Abuli fortress

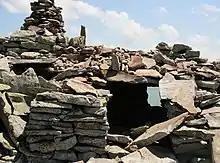
Abuli megalithic fortress

The Abuli fortress, locally known also as Korogli (ultimately from Turkic Koroğlu), shares many architectural features with the Shaori fortress, another major cyclopean hillfort strategically located in the area around Paravani Lake.